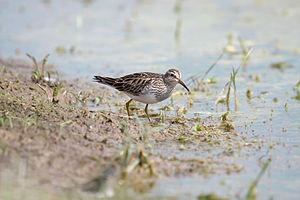
Bécasseau à poitrine cendrée Magyar: Vándorpartfutó 日本語: アメリカウズラシギ Norsk bokmål: Alaskasnipe Polski: Biegus arktyczny Suomi: Palsasirri Svenska: Tuvsnäppa Türkçe: Çizgili kum kuşu